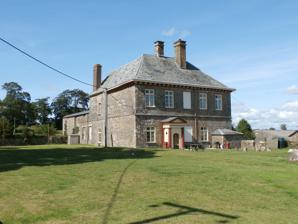
Building: Potheridge
Country: United Kingdom
Year built: 1660
Great Potheridge in 2014, the surviving wing of George Monck's mansion, south front Potheridge ( alias Great Potheridge , Poderigge , Poderidge or Powdrich ) is a former Domesday Book estate in the parish of Merton , in the historic hundred of Shebbear , 3 miles south-east of Great Torrington , Devon, England . It is the site of a former grand mansion house re-built by George Monck, 1st Duke of Albemarle (1608–1670) circa 1660 on the site of the former manor house occupied by his family since at the latest 1287. It was mostly demolished in 1734 after the death of the widow of his son Christopher Monck, 2nd Duke of Albemarle (died 1688). The surviving section forms the present Great Potheridge farmhouse, a Grade I listed building , inside which some remnants of the former mansion remain, including a grand staircase, two massive 17th-century classical-style doorcases and a colossal  relief-sculpted wooden overmantel . The latter depicts within a wreath of flowers, against a background of an elaborate antique trophy of arms , five putti , two of which, in flight, hold between them a crown, an allusion to Monck's central role in the Restoration of the Monarchy . The  chapel "of Grecian architecture", i.e. classical, was in ruins in 1770 and was almost entirely demolished before 1822, with only the west wall left standing. In 1879, the stables were still standing and were said to "give the visitor some idea of the magnificence of the ancient building". In 2014 Great Potheridge, with 6 acres of land remaining of the former estate, is used as an outdoor activity centre for young people, operated by Encompass Training. It is today known as "Great Potheridge" to distinguish it from the nearby house, formerly on the estate, known as "Little Potheridge". Descent of the manor Domesday Book In the Domesday Book of 1086 the estate of Porrige (Potheridge) was listed as the 36th of the 176 Devonshire holdings of Baldwin de Moels , Sheriff of Devon . His tenant was Alberi (Aubrey), who also held from him the estates of Stockleigh and Woolladon, both also in today's Meeth parish. The tenant prior to the Norman Conquest was Ulf . de Estaneston Later as recorded in the Book of Fees it was held from the feudal barony of Okehampton by Ralph de Estaneston. Monk Arms of Monk of Potheridge: Gules, a chevron between three lion's heads erased argent Conjectural reconstruction of Potheridge House, Merton, Devon, built by General George Monck, 1st Duke of Albemarle (1608–1670) between 1660 and 1670. South front. It was partially demolished after 1734. The only surviving part in 2014 is the right hand block. The left hand block was a chapel According to the Devon antiquarian, Sir William Pole (died 1635), Potheridge was the residence of the family of Monk ( alias Monke, Monck, etc.) from at the latest 1287. The family was recorded in ancient Norman-French charters as le Moigne (modern French le moine , "the monk ") or de Moigne and was Latinized as Monachus , from ancient Greek μοναχός (monachos), "single, solitary" and Anglicised as "Monk", or "Monck". According to Tristram Risdon (died 1640) in about 1216 Roger le Moyney held one fee in the Devon  parish of West Anstey and was succeeded by William le Moyney . As recorded in the Book of Fees William le Moigne and Roger le Moyne held land in West Anstey  from Ralph de Champeus who held from the feudal barony of Barnstaple . The family is memorialised by today's "Money Common" in that parish. Another part of Anstey was held by the feudal barony of Okehampton . The descent of the family of "Monk of Potheridge" is given as follows in the Heraldic Visitation of Devon : William I le Mogne Hugh le Moyne de Powdridg William II le Moyne, dominus de Powddetridg Peter le Moyne Adam le Mayne (sic) Hugh le moyne Thomas le Moyne Hugh le Moyne (fl. 3 Edward I , i.e. 1274) William III le Moyne Hugh le Moine (sic) William IV le Moyne William V le Moyne William VI le Moyne William VII le Moyne (son) (fl. 3 Henry 6) John le Monke (son) (fl. 17 Edward IV) Humfry Muncke (son) of Powdrich, who married Mary Champernowne Anthony Muncke (son) of Powdriche, who married Elizabeth Wood, daughter of Edward Wood of London Thomas Monk (son) of Powdrich, who married Frances Plantagenet, a daughter of Arthur Plantagenet, 1st Viscount Lisle (died 1542), KG, (by his wife Elizabeth Grey, 6th Baroness Lisle ) and widow of John Basset (1462–1528) of Umberleigh . Anthony Monke (son) of Powdrig who married Mary Arscott, daughter of Richard Arscott of Arscott, Ashwater. Sir Thomas Monke (1570–1627), (son) of Powdridge, MP for Camelford in 1626. Sir Thomas married was Elizabeth Smith, a daughter (by his first marriage) of Sir George Smith (died 1619) of Madworthy, near Exeter, Devon, a merchant who served as MP for Exeter in 1604, was three times Mayor of Exeter and was Exeter's richest citizen, possessing 25 manors . His 4th son, and a subsequent heir to Potheridge, was the royalist general George Monck, 1st Duke of Albemarle (1608–1670), KG , the key figure in effecting the Restoration of the Monarchy to King Charles II in 1660. Elizabeth's half-sister Grace Smith was the wife of Sir Bevil Grenville (1596–1643), lord of the manors of Bideford in Devon  and Stowe, Kilkhampton in Cornwall, the Royalist soldier  killed in action during the Civil War in heroic circumstances at the Battle of Lansdowne in 1643. Sir Bevil's son and heir, and thus the first cousin of Sir Thomas Monk's famous son the Duke of Albemarle, was John Grenville, 1st Earl of Bath (1628–1701), a fellow promoter with the Duke of the Restoration of the Monarchy to King Charles II in 1660, whose elevation to the peerage was largely due to the Duke's influence. Col. Thomas Monk (born 1606), (3rd and eldest surviving son and heir), who in 1626 married Mary Gould, a daughter of William Gould of Hayes. He had two sons, who succeeded him successively, and three daughters: Elizabeth Monk, wife of General Sir Thomas Pride (died 1658) a parliamentarian commander in the Civil War , best known as one of the Regicides of King Charles I and as the instigator of " Pride's Purge "; Frances Monk (1633–1677), buried in Westminster Abbey, first wife of John Le Neve (1679–1741) the antiquary and author of Fasti Ecclesiæ Anglicanæ ; Marie Monk (1630–1659), whose monument exists in the parish church of Totnes , Devon. Lt. Thomas Monk (died 1644) (eldest son and heir), a lieutenant to his father. He was slain during the Civil War in South Street in Exeter on the night of 9 July 1644 through some mistake as to the password , and was buried 10 July 1644 at Great Torrington. Died without progeny. George Monk (1647–1659/69 ) (brother), buried at Dalkeith , Midlothian , Scotland, next to the 1st Duke of Albemarle's former Scottish headquarters Dalkeith Castle . Died without progeny. George Monck, 1st Duke of Albemarle (1608–1670), KG , (uncle) the key figure in effecting the Restoration of the Monarchy to King Charles II in 1660. He re-built the mansion at Potheridge on a grand scale, at about the same time his first cousin and colleague in effecting the Restoration of the Monarchy John Grenville, 1st Earl of Bath (1628–1701) rebuilt Stowe House in Kilkhampton , Cornwall, about 18 miles west of Potheridge. Both houses were demolished within a few decades of their re-building. Christopher Monck, 2nd Duke of Albemarle (1653–1688), (son & heir). He died without issue, having settled a considerable part of his estate on his cousin John Grenville, 1st Earl of Bath (1628–1701). He lived at Albemarle House (formerly called Clarendon House ) one of the grandest of London townhouses after which was named Albemarle Street off Piccadilly in Mayfair . After the death in 1734 of his widow Lady Elizabeth Cavendish , who had re-married to Ralph Montagu, 1st Duke of Montagu (1638 – c. 1709), much of Potheridge House was demolished. Granville Arms of Granville: Gules, three clarions or The ancient Grenville  family (later modernised to Granville ), lords of the manors of Bideford in Devon and Stowe in Cornwall, was earliest related to the Monk family through Honor Grenville (c. 1493/5-1566), wife of Arthur Plantagenet, 1st Viscount Lisle (died 1542), KG, and mother of Frances Plantagenet, wife of Thomas Monk of Potheridge. Thomas's great-grandsons renewed the kinship to the Grenvilles through their mother Elizabeth Smith, half-sister of Grace Smith, the wife of Sir Bevil Grenville . The 1st Earl of Bath fixed the spelling of the family name to "Granville". John Grenville, 1st Earl of Bath (1628–1701) on whom was settled a considerable part of the Monck estates by his childless cousin Christopher Monck, 2nd Duke of Albemarle (1653–1688). John Granville, 1st Baron Granville of Potheridge (1665–1707) (2nd son). In 1703 he was elevated to the peerage as "Baron Granville of Potheridge". He died without issue. William Granville, 3rd Earl of Bath (1692–1711) (nephew), following whose death in 1711 aged 19 the male line of the Granville family of Stowe became extinct. The estate of Potheridge fell to the inheritance of the descendants of his aunt Jane Granville (died 1696), a daughter of the 1st Earl of Bath and wife of Sir William Leveson-Gower, 4th Baronet (c. 1647 – 1691). Leveson-Gower Arms of Leveson-Gower, Earl Granville: Quarterly 1st & 4th barry of eight argent and gules a cross flory sable (Gower); 2nd: azure, three laurel leaves or (Leveson); 3rd: Gules, three clarions or (Granville) The Leveson-Gower family, having inherited Potheridge, quickly sold it to the Rolle family of Stevenstone , great landowners in Devon. They did not however forget their Granville inheritance, and memorialised it in subsequent names and titles: Jane Granville's great-grandson was Granville Leveson-Gower, 1st Marquess of Stafford (1721–1803) one of whose younger sons was Granville Leveson-Gower, 1st Earl Granville (1773–1846) (younger half-brother of George Leveson-Gower, 1st Duke of Sutherland (1758–1833)), whose son was Granville Leveson-Gower, 2nd Earl Granville (1815–1891), Secretary of State for Foreign Affairs . Rolle Arms of Rolle: Or, on a fesse dancetté between three billets azure each charged with a lion rampant of the first three bezants Potheridge was acquired from the Leveson-Gower family by the Rolle family of nearby Stevenstone and of Bicton in South Devon. In 1850 it was held by the trustees of John Rolle, 1st Baron Rolle (c. 1750 – 1842) for the benefit of his adoptive heir Hon. Mark Rolle (1835–1907) (born Mark George Kerr Trefusis), a younger son of Charles Rodolph Trefusis, 19th Baron Clinton (1791–1866) of Heanton Satchville, Huish , the parish adjoining Merton on the south. Mark Rolle was the largest private landowner in Devon, according to the Return of Owners of Land, 1873 , being the beneficial owner under the trustees of Lord Rolle's will of over 55,000 acres. The 19th Lord Clinton was lord of the manor of Merton in 1850, having inherited it with other estates from the Rolle family of Heanton Satchville , Petrockstowe , and his grandson (Mark Rolle's nephew) Charles John Robert Hepburn-Stuart-Forbes-Trefusis, 21st Baron Clinton (1863–1957) was Mark Rolle's heir and in 1947 leased his principal seat of Bicton for use as the Bicton College of Agriculture , and in 1952 Great Potheridge was being used as part of the campus buildings of Bicton College, situated some 40 miles south-east of Potheridge near the south coast of Devon. In 1968 the tenant of Clinton Devon Estates at Potheridge was Mr C.W. Lewis, a breeder of Devon cattle who farmed 500 acres. Further reading Delderfield, Eric R., West Country Historic Houses and their Families, Newton Abbot, 1968, pp. 68–70, Great Potheridge Gallery Great Potheridge House, staircase ceiling c.1660-70 with plasterwork wreaths enclosing allegorical paintings with putti , one riding on the back of an  eagle holding a crown in its talons, the middle one of a bare breasted female Great Potheridge House, staircase circa 1660-70 Overmantel at Potheridge with antique trophy of arms and crowning putti References ^ Pevsner, Nikolaus & Cherry, Bridget, The Buildings of England: Devon, London, 2004, p.459 ^ a b Regnal year 16 Edward I per Pole, Sir William (died 1635), Collections Towards a Description of the County of Devon, Sir John-William de la Pole (ed.), London, 1791, p.382 ^ Pevsner, pp.459-60 ^ Lysons, Magna Britannia, vol.6, p.338 ^ Murray, J., A Handbook for Travellers in Devonshire (9th ed.), London, 1879 [1] ^ "Outdoor Activity Centre Devon, Outdoor Education Programmes - Great Potheridge House" . encompasstraining.co.uk . ^ Thorn, Caroline & Frank, (eds.) Domesday Book, (Morris, John, gen.ed.) Vol. 9, Devon, Parts 1 & 2, Phillimore Press, Chichester, 1985, part 1, 16:36,37,38 part 2, (notes) 16:36; ^ Thorn, part 2, 16:36 ^ Vivian, Lt.Col. J.L., (Ed.) The Visitations of the County of Devon: Comprising the Heralds' Visitations of 1531, 1564 & 1620, Exeter, 1895, p.568, pedigree of Monk of Potheridge ^ Risdon, Tristram (died 1640), Survey of Devon, 1811 edition, London, 1811, with 1810 Additions, p.265 ^ a b Pole, p.382 ^ μοναχός , Henry George Liddell, Robert Scott A Greek-English Lexicon , on Perseus project ^ Risdon, Tristram (died 1640), Survey of Devon, 1811 edition, London, 1811, with 1810 Additions, p.309 ^ Molland-Champson in the parish of Molland is named after the de Champeaux family, which held from the feudal barony of Barnstaple ^ a b Thorn, part 2, 3:62 ^ Vivian, Lt.Col. J.L., (Ed.) The Visitations of the County of Devon: Comprising the Heralds' Visitations of 1531, 1564 & 1620, Exeter, 1895, pp.568-70 ^ Vivian, Lt.Col. J.L., (Ed.) The Visitations of the County of Devon: Comprising the Heralds' Visitations of 1531, 1564 & 1620, Exeter, 1895, p.569, pedigree of Monk of Potheridge ^ Yerby, George & Hunneyball, Paul, biography of George Smith (d.1619) of Madford House, Exeter, published in The History of Parliament: the House of Commons 1604-1629, ed. Andrew Thrush and John P. Ferris, 2010 ^ a b c J. Horace Round , Family Origins and Other Studies, ed. Page, William, 1930, p.164, The Granvilles and the Monks ^ J. Horace Round , Family Origins and Other Studies, ed. Page, William, 1930, p.163, The Granvilles and the Monks: "Great as was the favour bestowed on Sir John Granville" (i.e. later cr. 1st Earl of Bath) "and his brothers under Charles II, the actual part taken by Sir John in the restoration of the King was less potent to obtain it than his lucky relationship to George Monk, the prime agent in that event" ^ a b c d e f Risdon, p.419 ^ a b Vivian, p.570 ^ Date of death per Vivian p.570: 1669, per Risdon p.419: 1659 ^ Debrett's Peerage, 1968, p.505 ^ Risdon, 1810 additions, p.419 ^ White's Devonshire Directory (1850), re: Merton Parish ^ White's Devonshire Directory (1850), re: Merton Parish ^ Lauder, Rosemary, Devon Families, Tiverton, 2002, p.72 ^ Listed building text, Great Potheridge ^ Delderfield, p.70 50°54′44″N 4°06′56″W / 50.9123°N 4.1155°W / 50.9123; -4.1155